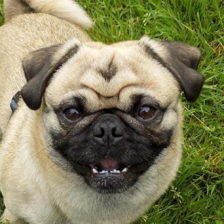
Label: animals